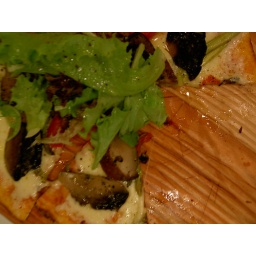
Yummy healthy pizza at CHELSEA market cafe in Serendra